Denhof Opera Company

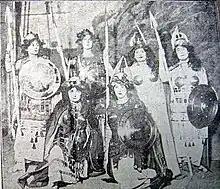
Opening performance from Wagner's "The Valkyrie" (1911)

The Company's first series in 1910 was under the baton of conductor Michael Balling, who had just returned from Bayreuth where he had conducted from 1906 to 1909; this first series was a success and lead Denhof to take his new Company on a tour of the provinces where it gave performances at Leeds, Manchester and Glasgow in 1911, and Hull, Leeds, Liverpool, Manchester and Glasgow in 1912 using local orchestras. Later the Company gave the first performances in English of Strauss's "Elektra" as well as performances of Gluck’s "Orfeo ed Euridice", "The Flying Dutchman" and "The Master-Singers of Nuremberg". By 1913 the Company numbered 200 members, including an orchestra of 82, a chorus of 90 and a ballet of 24. That year it gave the first productions in English of "Der Rosenkavalier", "Pelléas et Mélisande" and "Die Zauberflöte". After two weeks performing in Birmingham and one in Manchester Denhof suffered financial losses of £4000 and the Company was taken over by Thomas Beecham, one of the conductors for the 1913 season, who financed and completed most of the Company's scheduled performances and who used it to create the core of what became the Beecham Opera Company. Somewhat chastened, Ernst Denhof returned to the relative obscurity of teaching music in Edinburgh and died in Exeter on 5 December 1936.